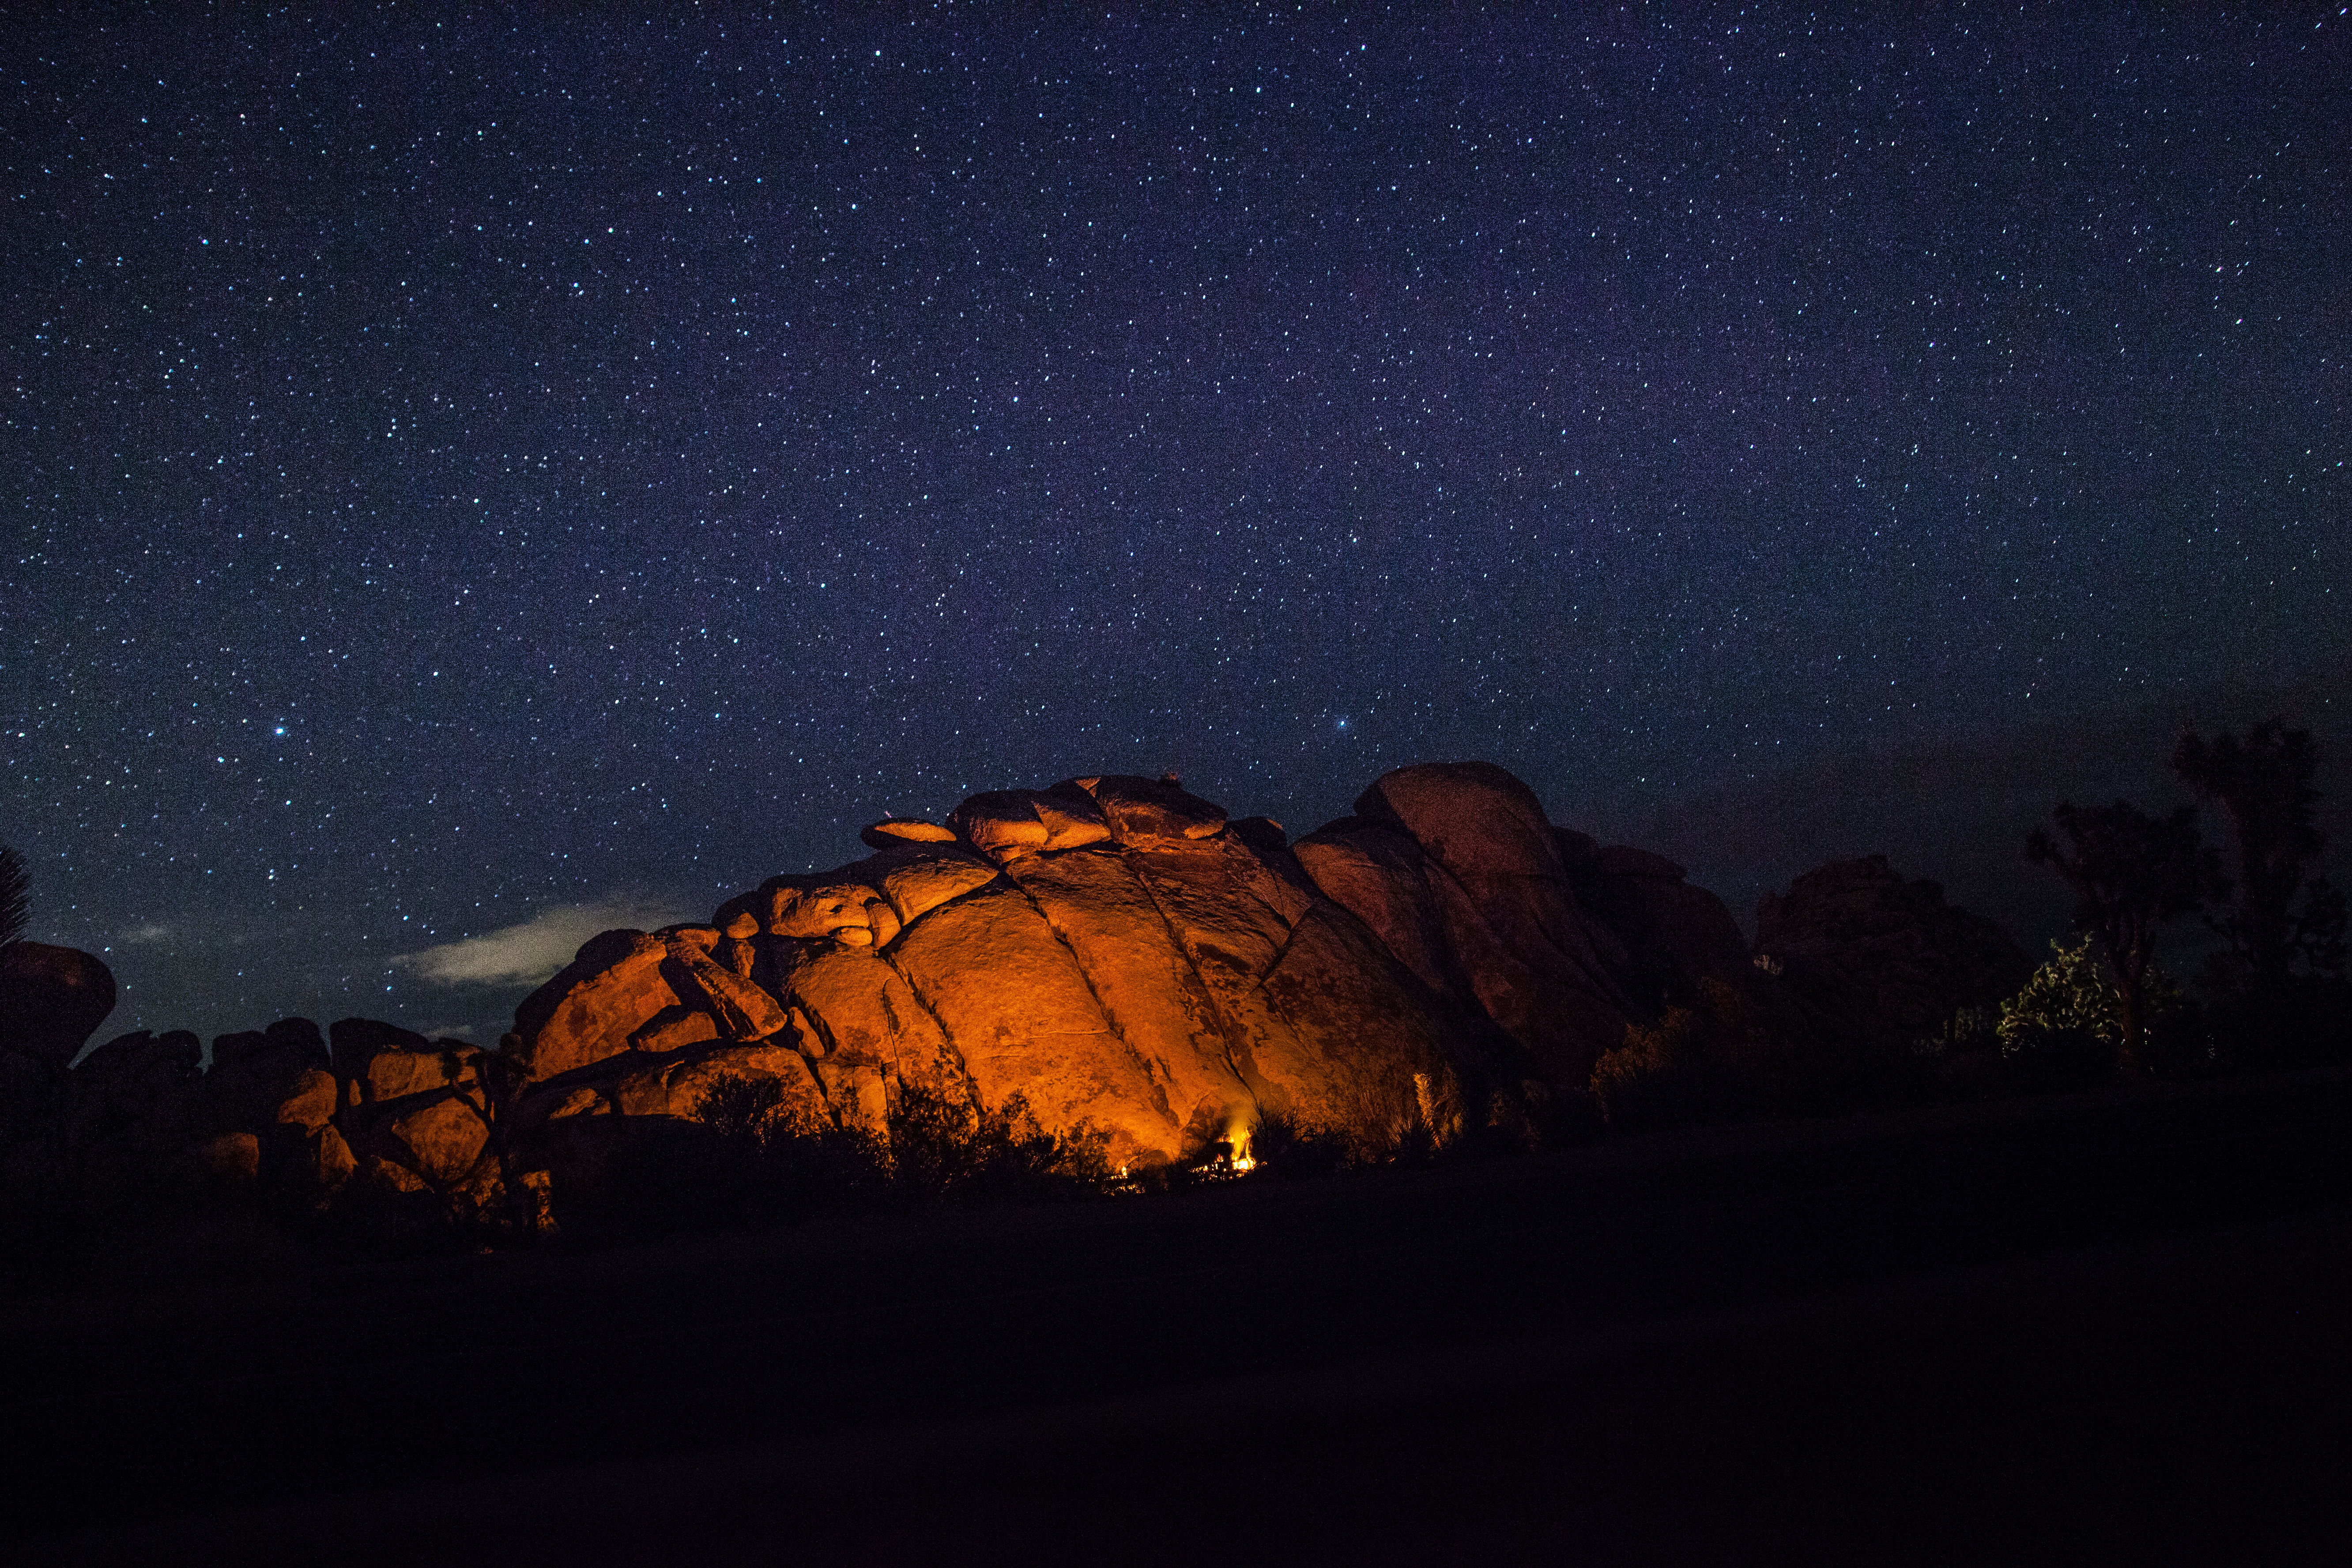
sky, night, star, dawn, atmosphere, dark, dusk, evening, darkness, camping, campfire, moonlight, rocks, astronomy, stars, astronomical object, geological phenomenon